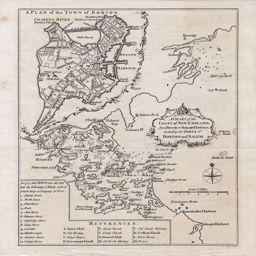
featured image of this map